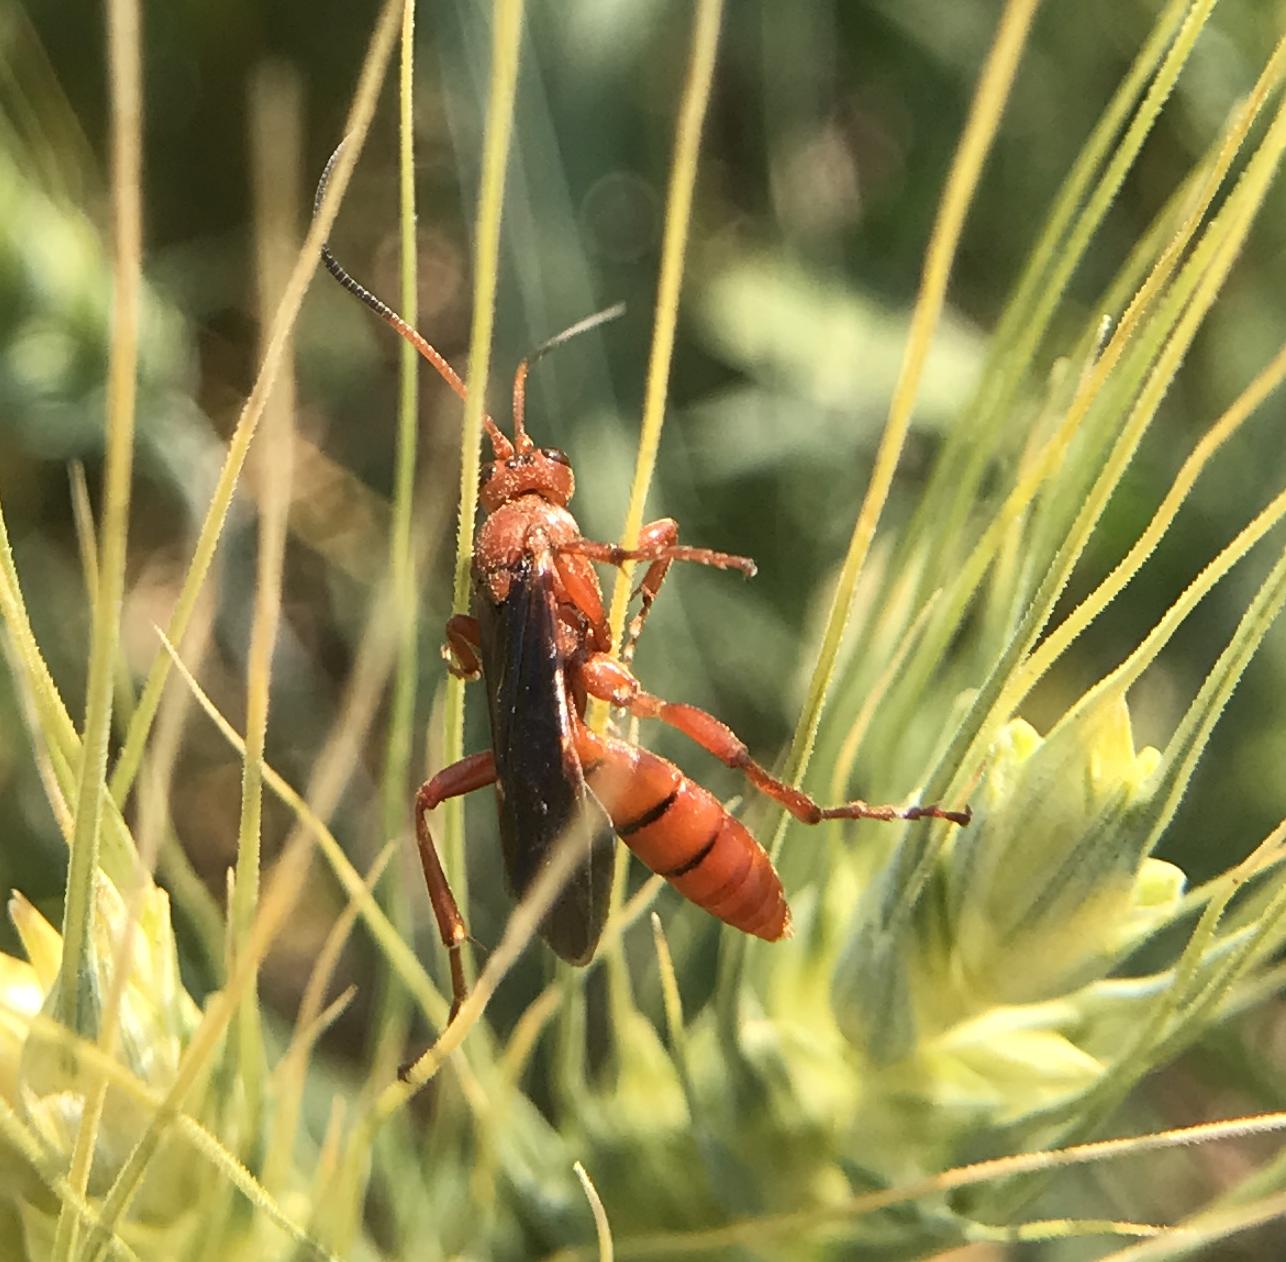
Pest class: predators